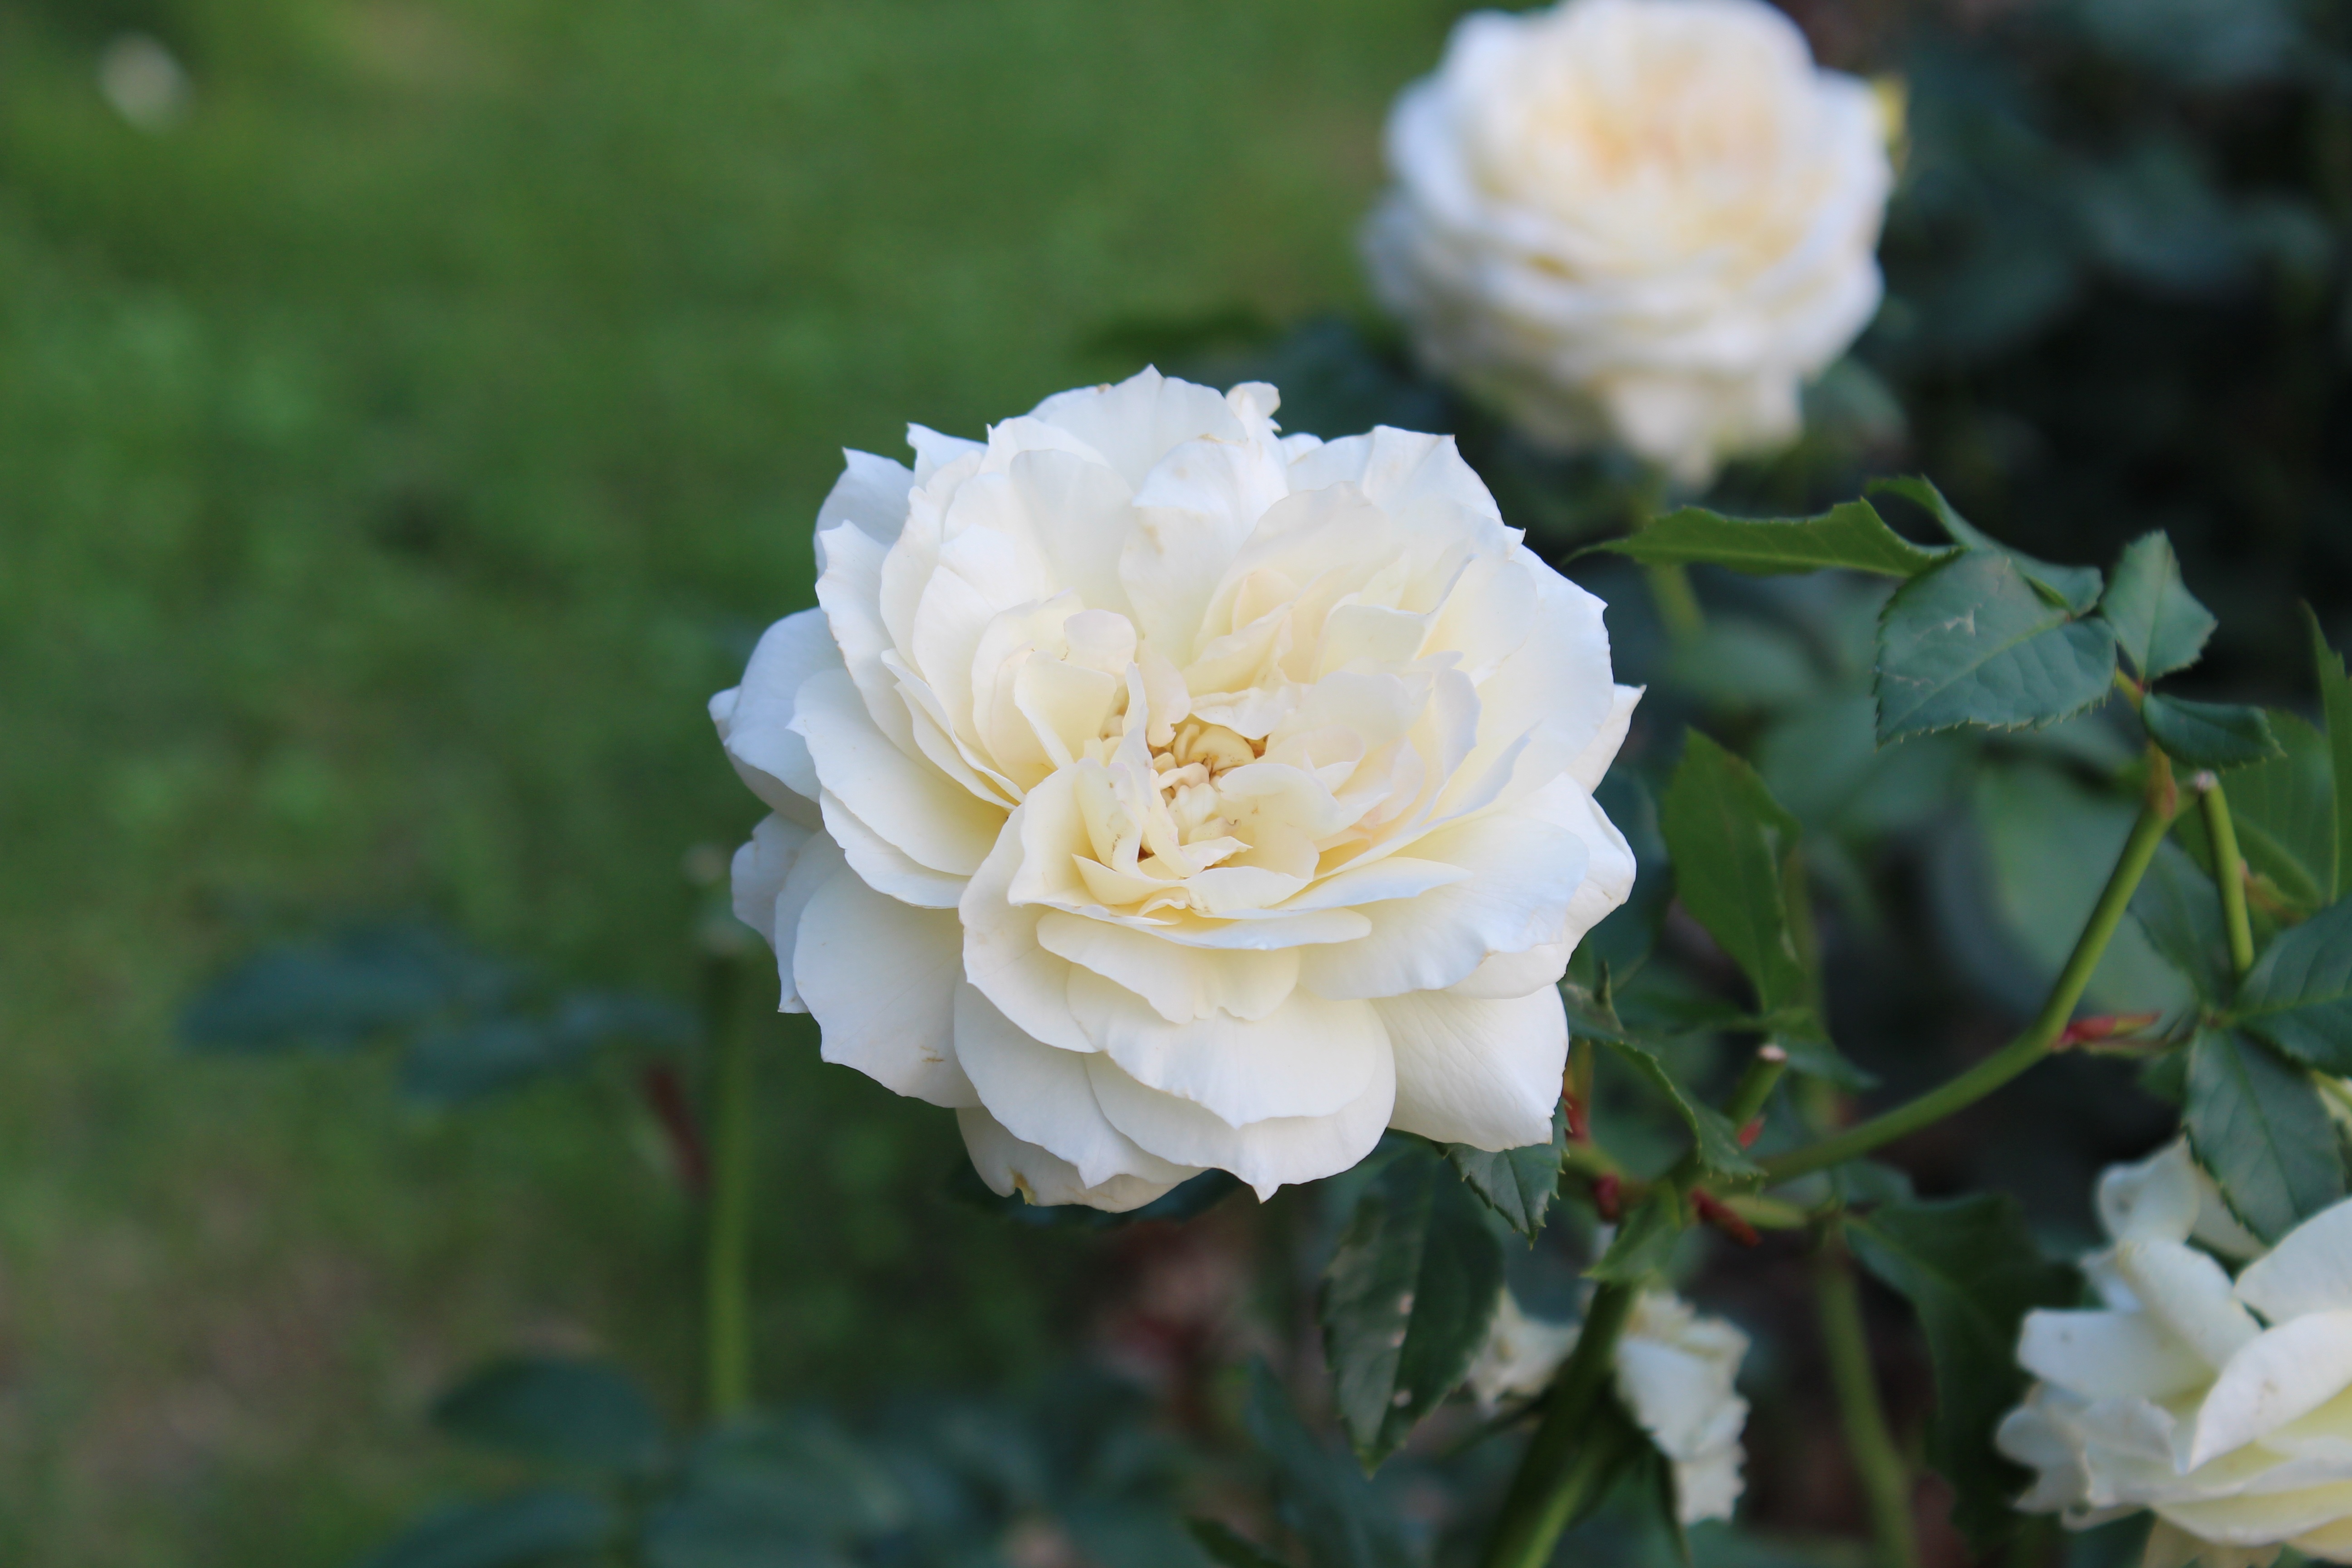
plant, flower, petal, rose, spring, garden, flora, flowers, cluster, peony, floribunda, white rose, flowering plant, garden roses, rose family, burnet rose, land plant, rosa centifolia, the white rose